Night

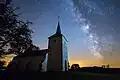
The night sky above a French chapel with the Milky Way and stars visible, and light pollution on the horizon

Night, or nighttime, is the period of darkness when the Sun is below the horizon. Daylight illuminates one side of the Earth, leaving the other in darkness. The opposite of nighttime is daytime. Earth's rotation causes the appearance of sunrise and sunset. Moonlight, airglow, starlight, and light pollution dimly illuminate night. The duration of day, night, and twilight varies depending on the time of year and the latitude. Night on other celestial bodies is affected by their rotation and orbital periods. The planets Mercury and Venus have much longer nights than Earth. On Venus, night lasts about 58 Earth days. The Moon's rotation is tidally locked, rotating so that one of the sides of the Moon always faces Earth. Nightfall across portions of the near side of the Moon results in lunar phases visible from Earth.